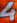
Number: 4